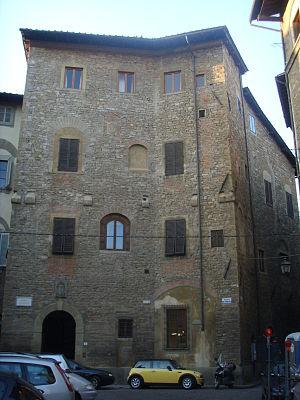
La maison-tour toscane est un type d'habitat urbain médiéval que l'on trouve en grand nombre encore aujourd'hui dans le centre de l'Italie.
La famille Peruzzi est une importante famille florentine née au XIIᵉ siècle, dont la renommée était liée à la banque et au commerce, ce qui en fit une des familles les plus riches d'Europe.